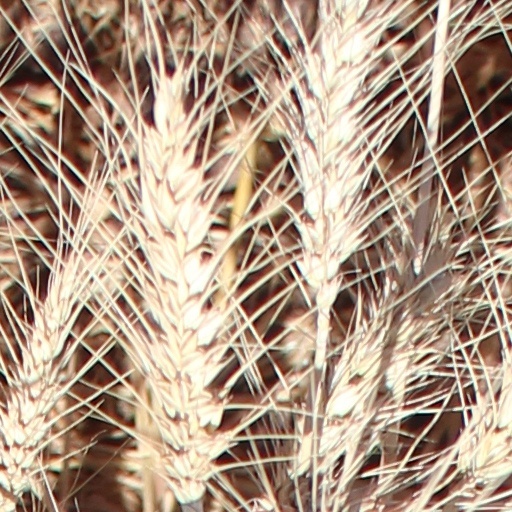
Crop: wheat